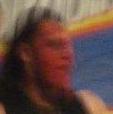
Age: 33